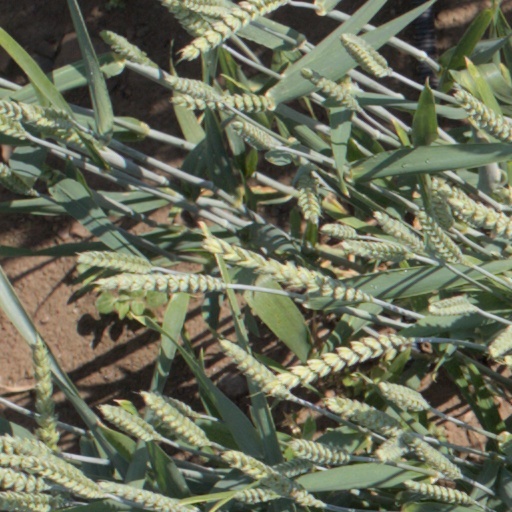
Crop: wheat